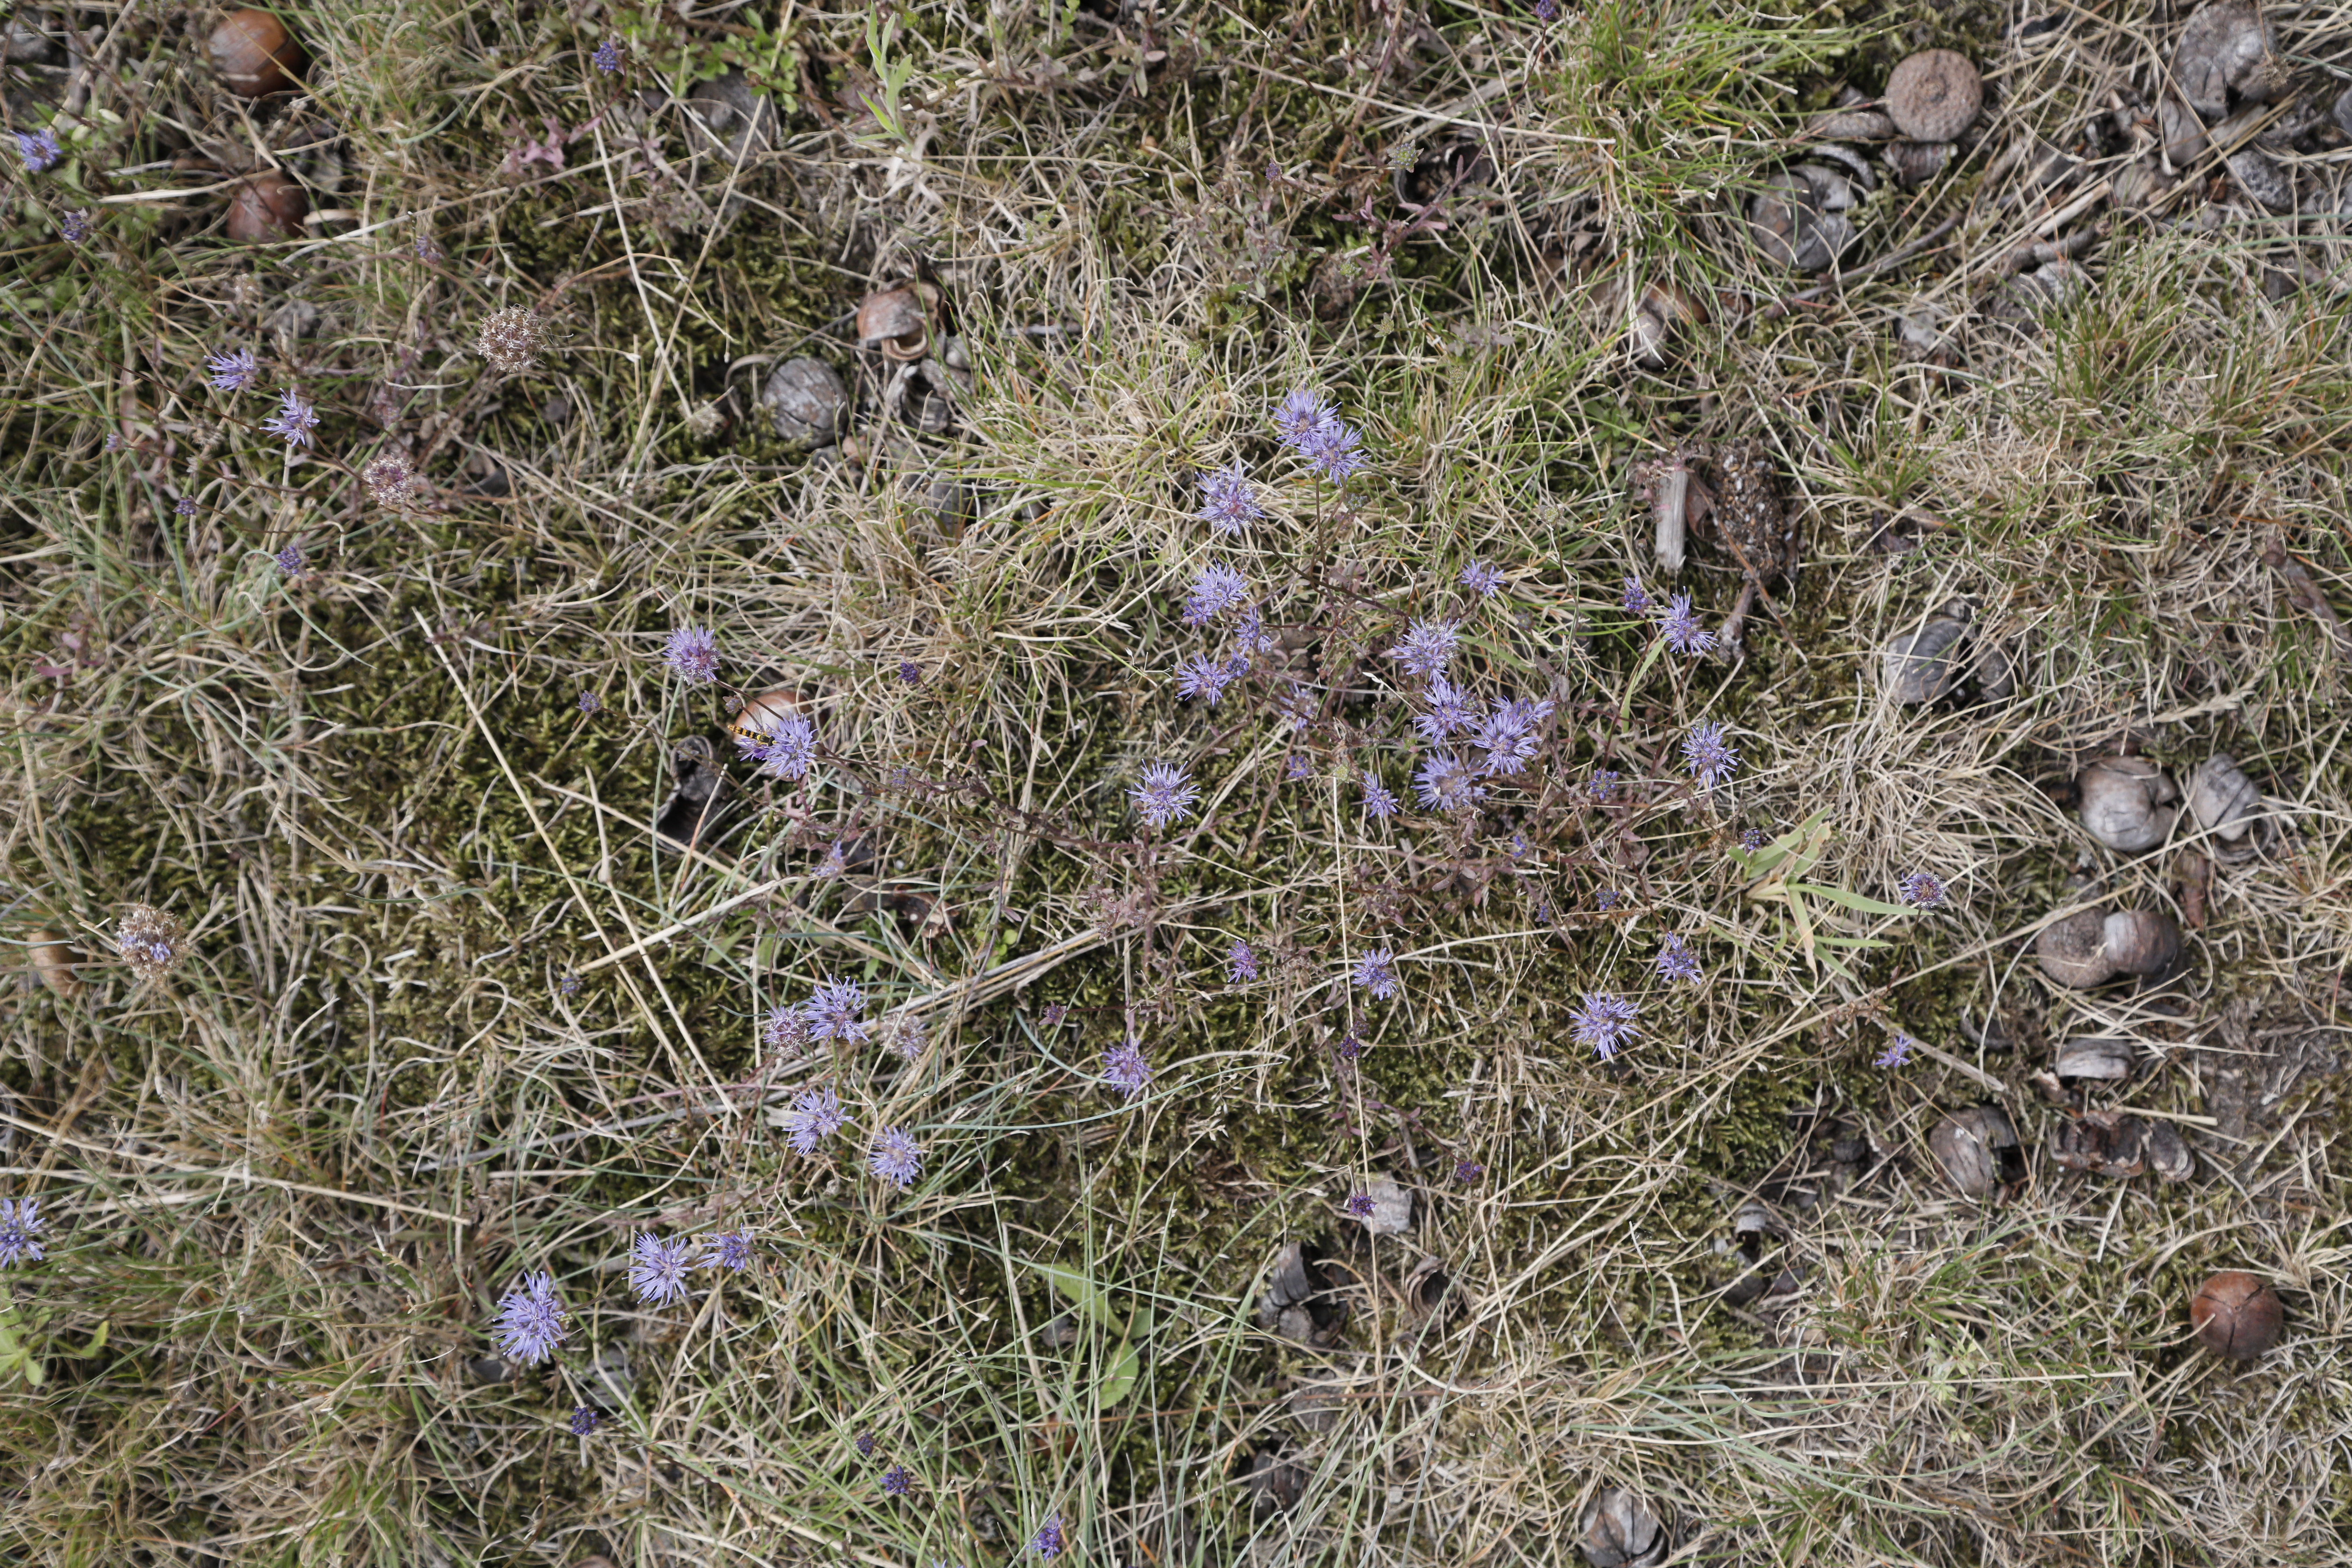
Plant species: Jasione montana